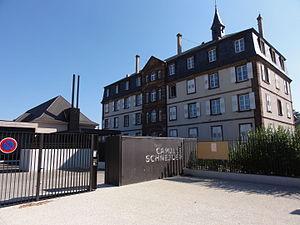
Molsheim, Molse en alsacien, est une commune française située dans le département du Bas-Rhin, en Alsace.